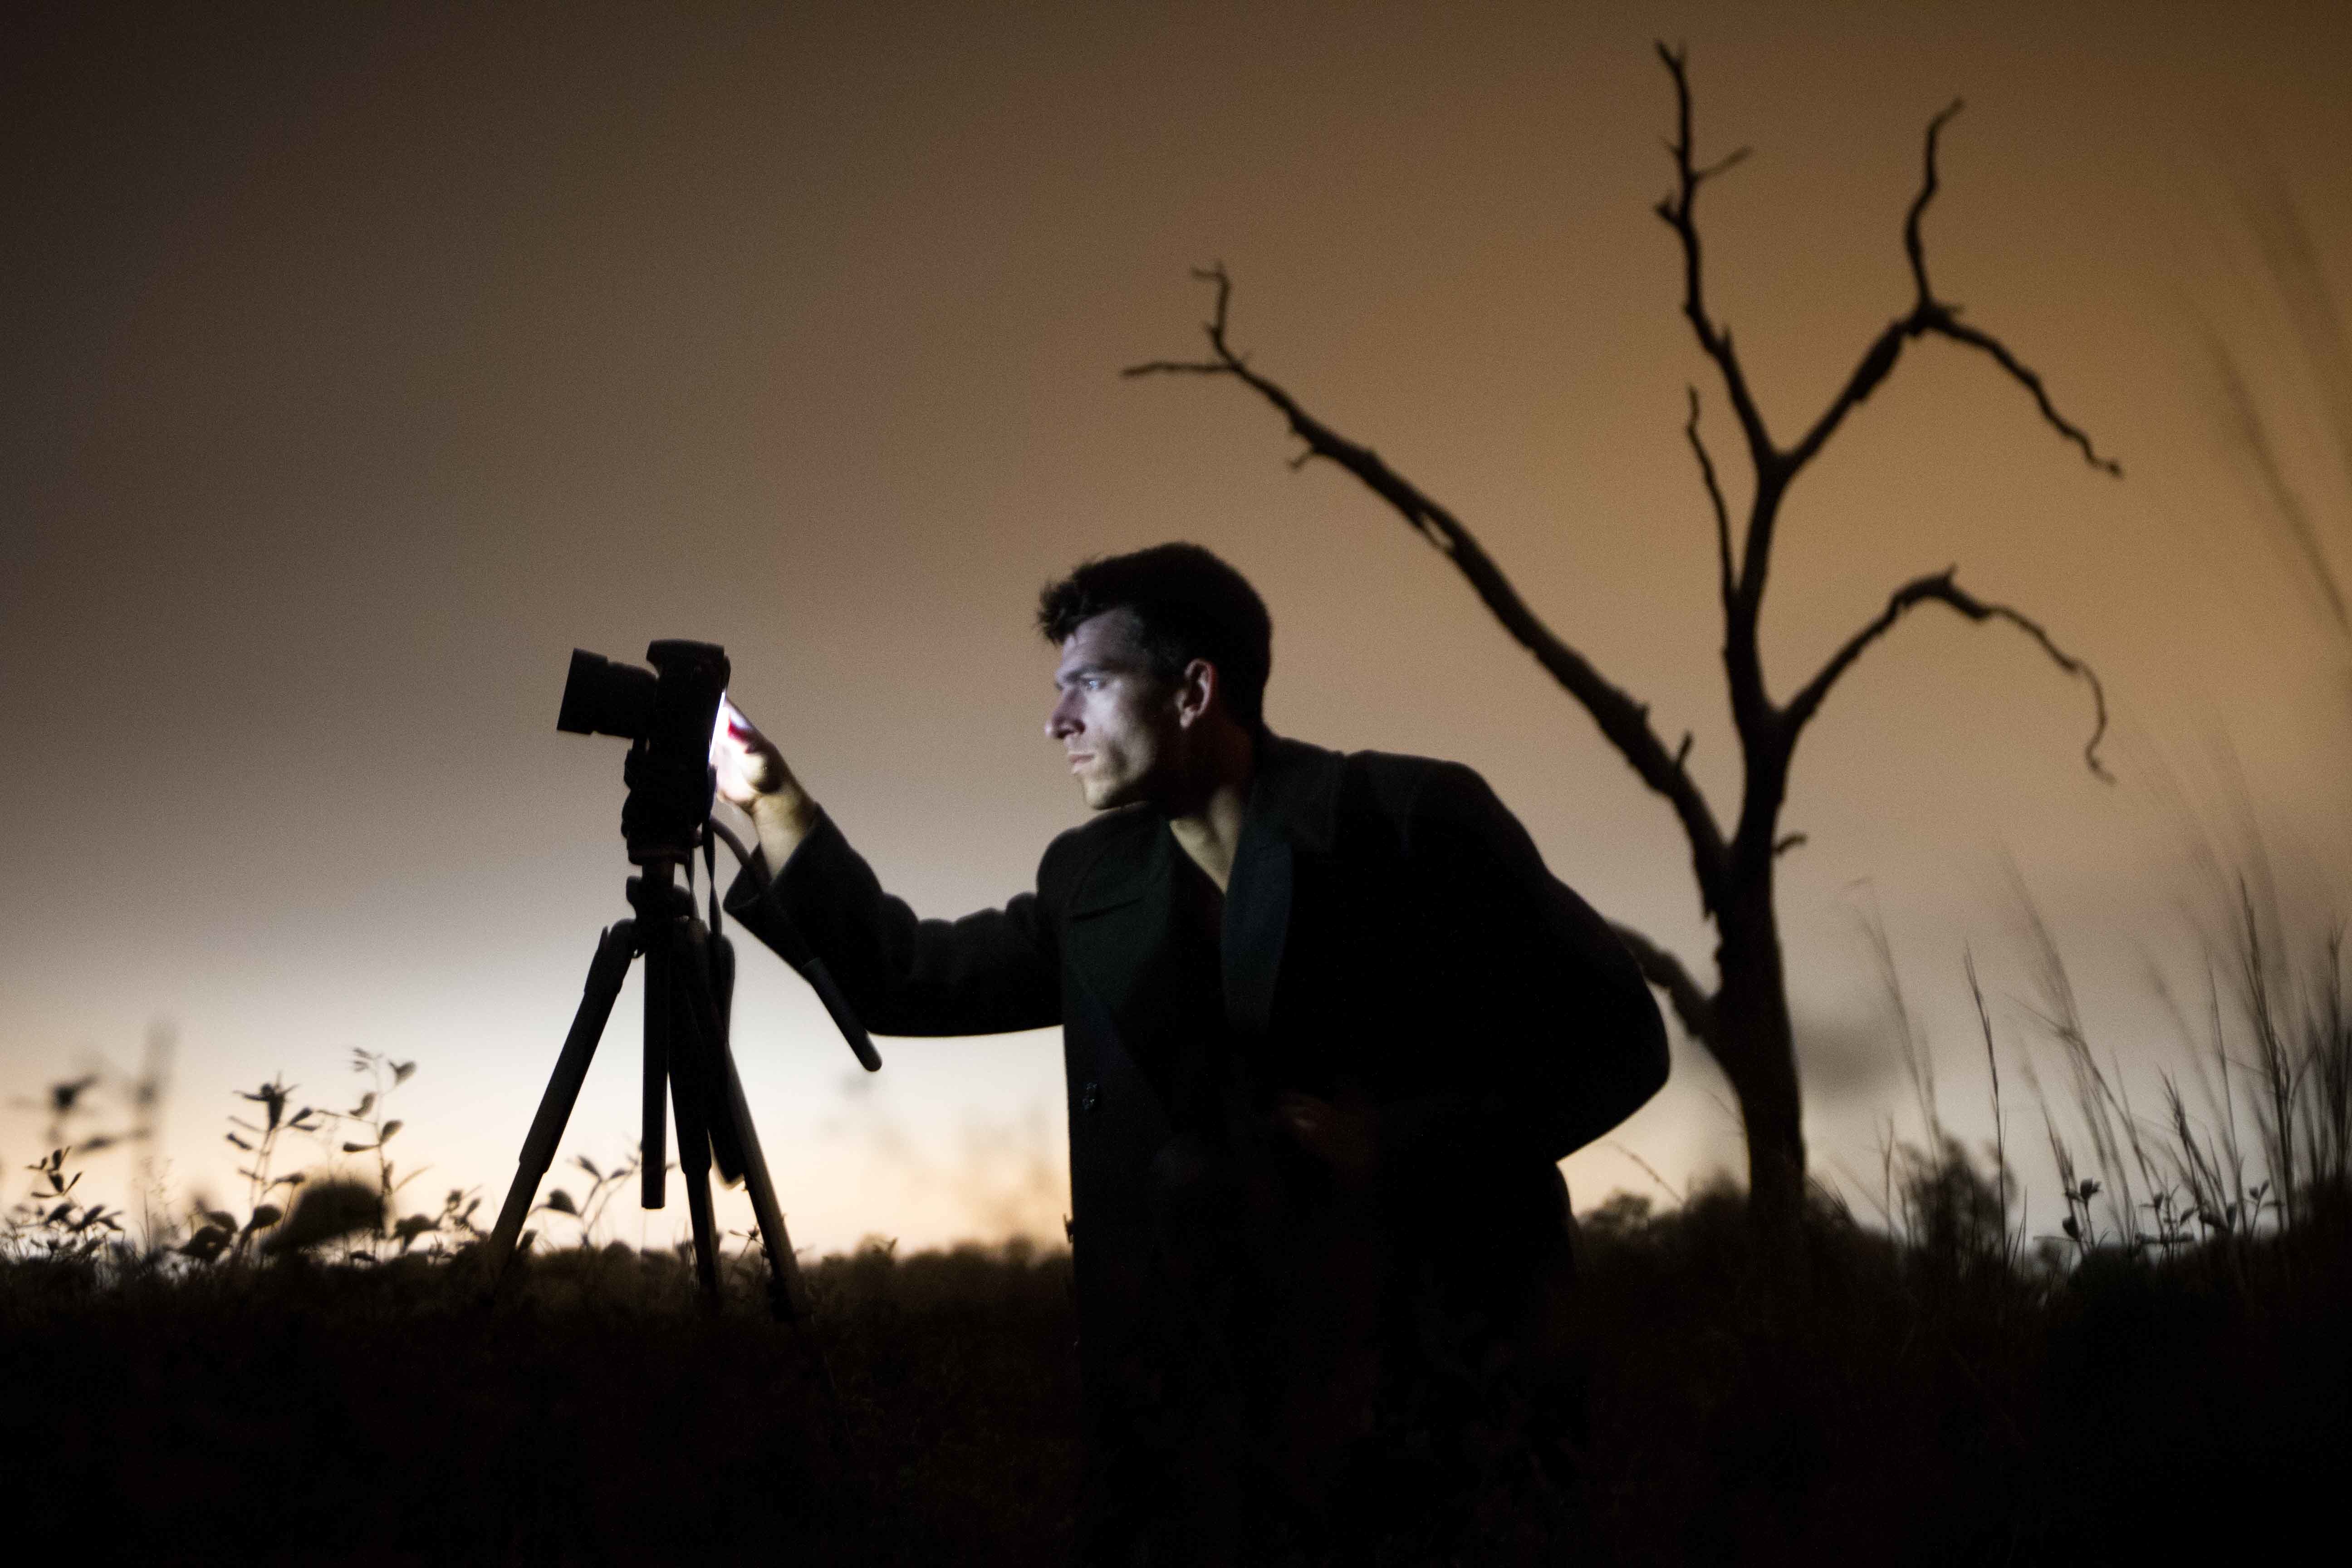
silhouette